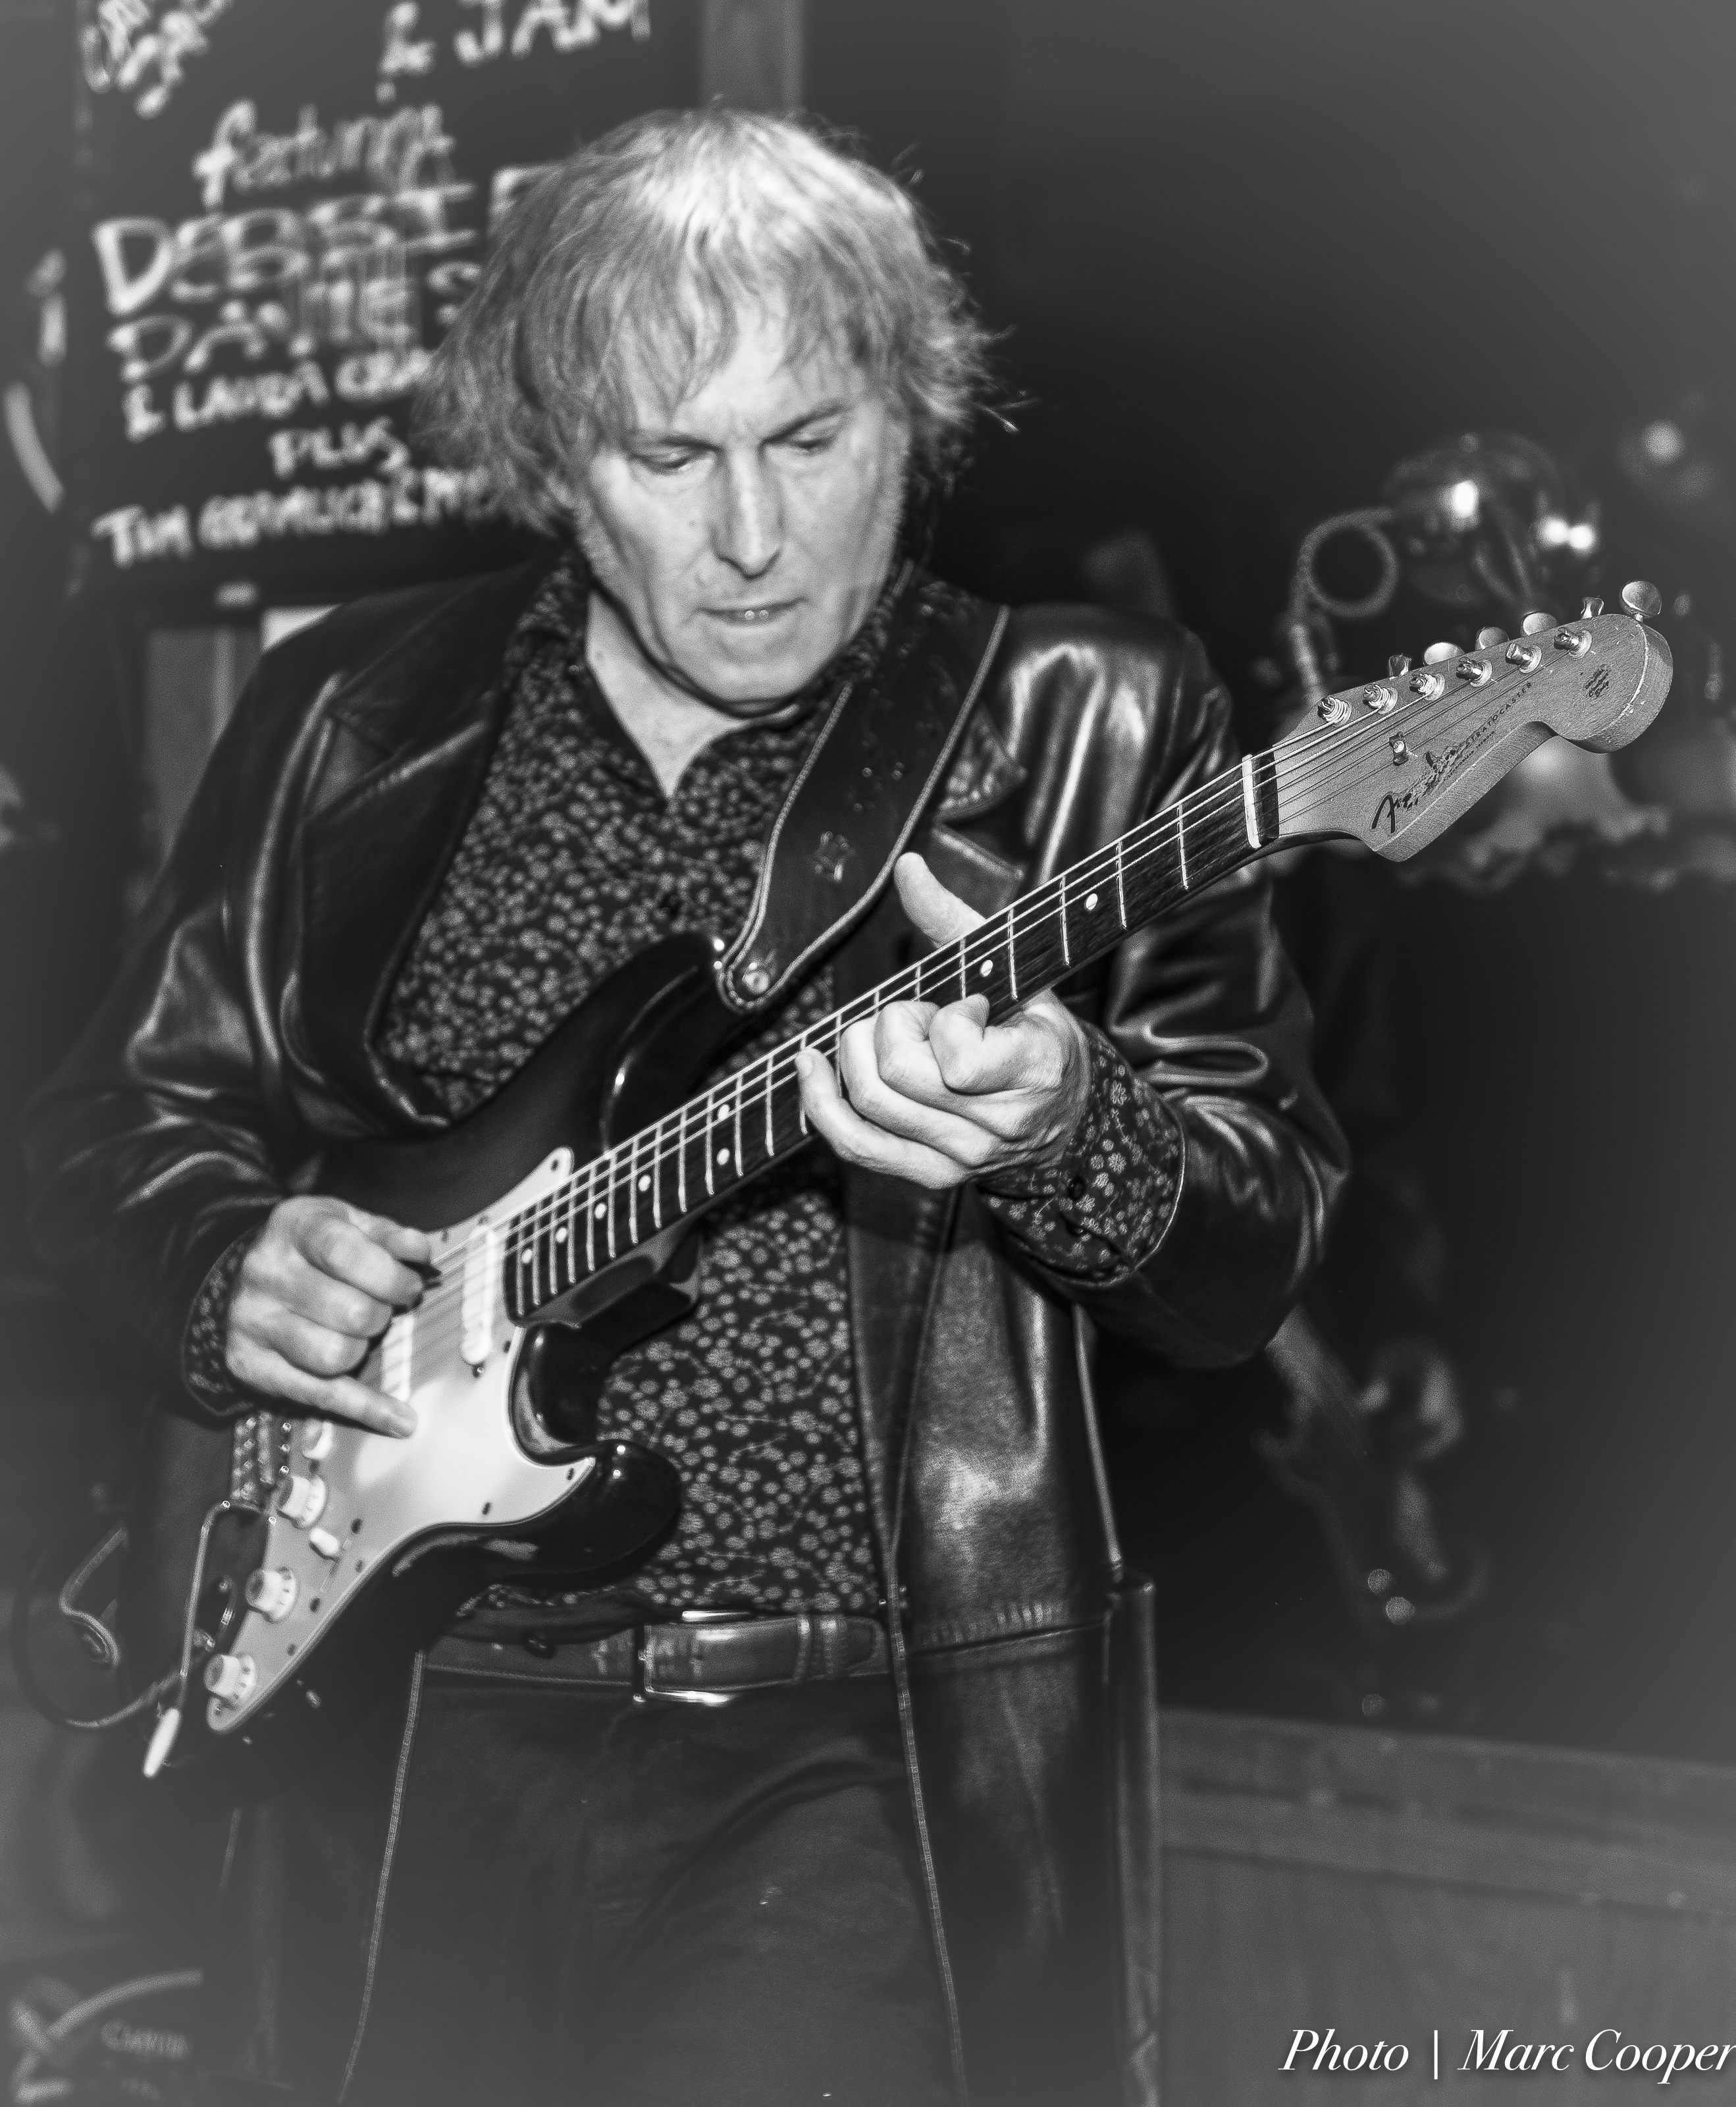
music, black and white, photography, guitar, bar, portrait, nikon, performer, musician, black, monochrome, bw, blackandwhite, blues, livemusic, bassist, photograph, noir, lightroom, blancoynegro, d810, guitarist, cadillaczack, mauisugarmillsaloon, nero, tomgramlich, singer songwriter, monochrome photography, album cover